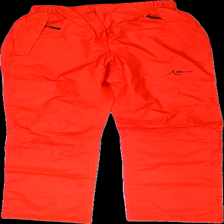
View: front
Type: Rain trousers
Category: Ladies
Brand: High Mountain
Colors: Red, Beige
Material: 100% nylone
Pattern: Logo print
Cut: Regular
Size: 38
Season: Autumn
Damage location: bottom center
Price range: 50-100
Recommended usage: Reuse
Description: röda regnbyxor med logga fram